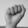
ASL letter: A